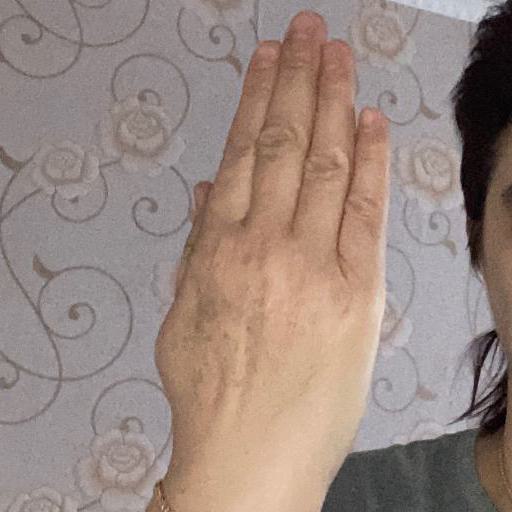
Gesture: stop_inverted